American Srbobran

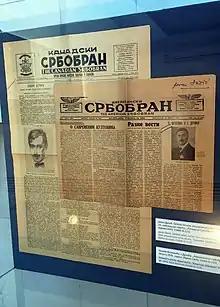
A 1976 copy of "American Srbobran" in front of a copy of the "Canadian Srbobran"

American Srbobran is a bilingual Serbian and English language newspaper which has been published in Pittsburgh since 1906. The "American Srbobran" is the oldest Serbian-language newspaper currently in publication in the United States. The newspaper had a daily circulation of 10,000 in 1922. During World War II, the newspaper had a Serbian nationalist stance. Currently, the newspaper remains available in English and Serbian. The English section editor is Ms. Sandi Radoja, while Dr. Krinka Petrov edits the Serbian section. It is a monthly printed publication, 16 pages in English and 4 in Serbian/Cyrillic, and is also available online at www.snfpaper.org. The paper is the official publication of the Serb National Federation.